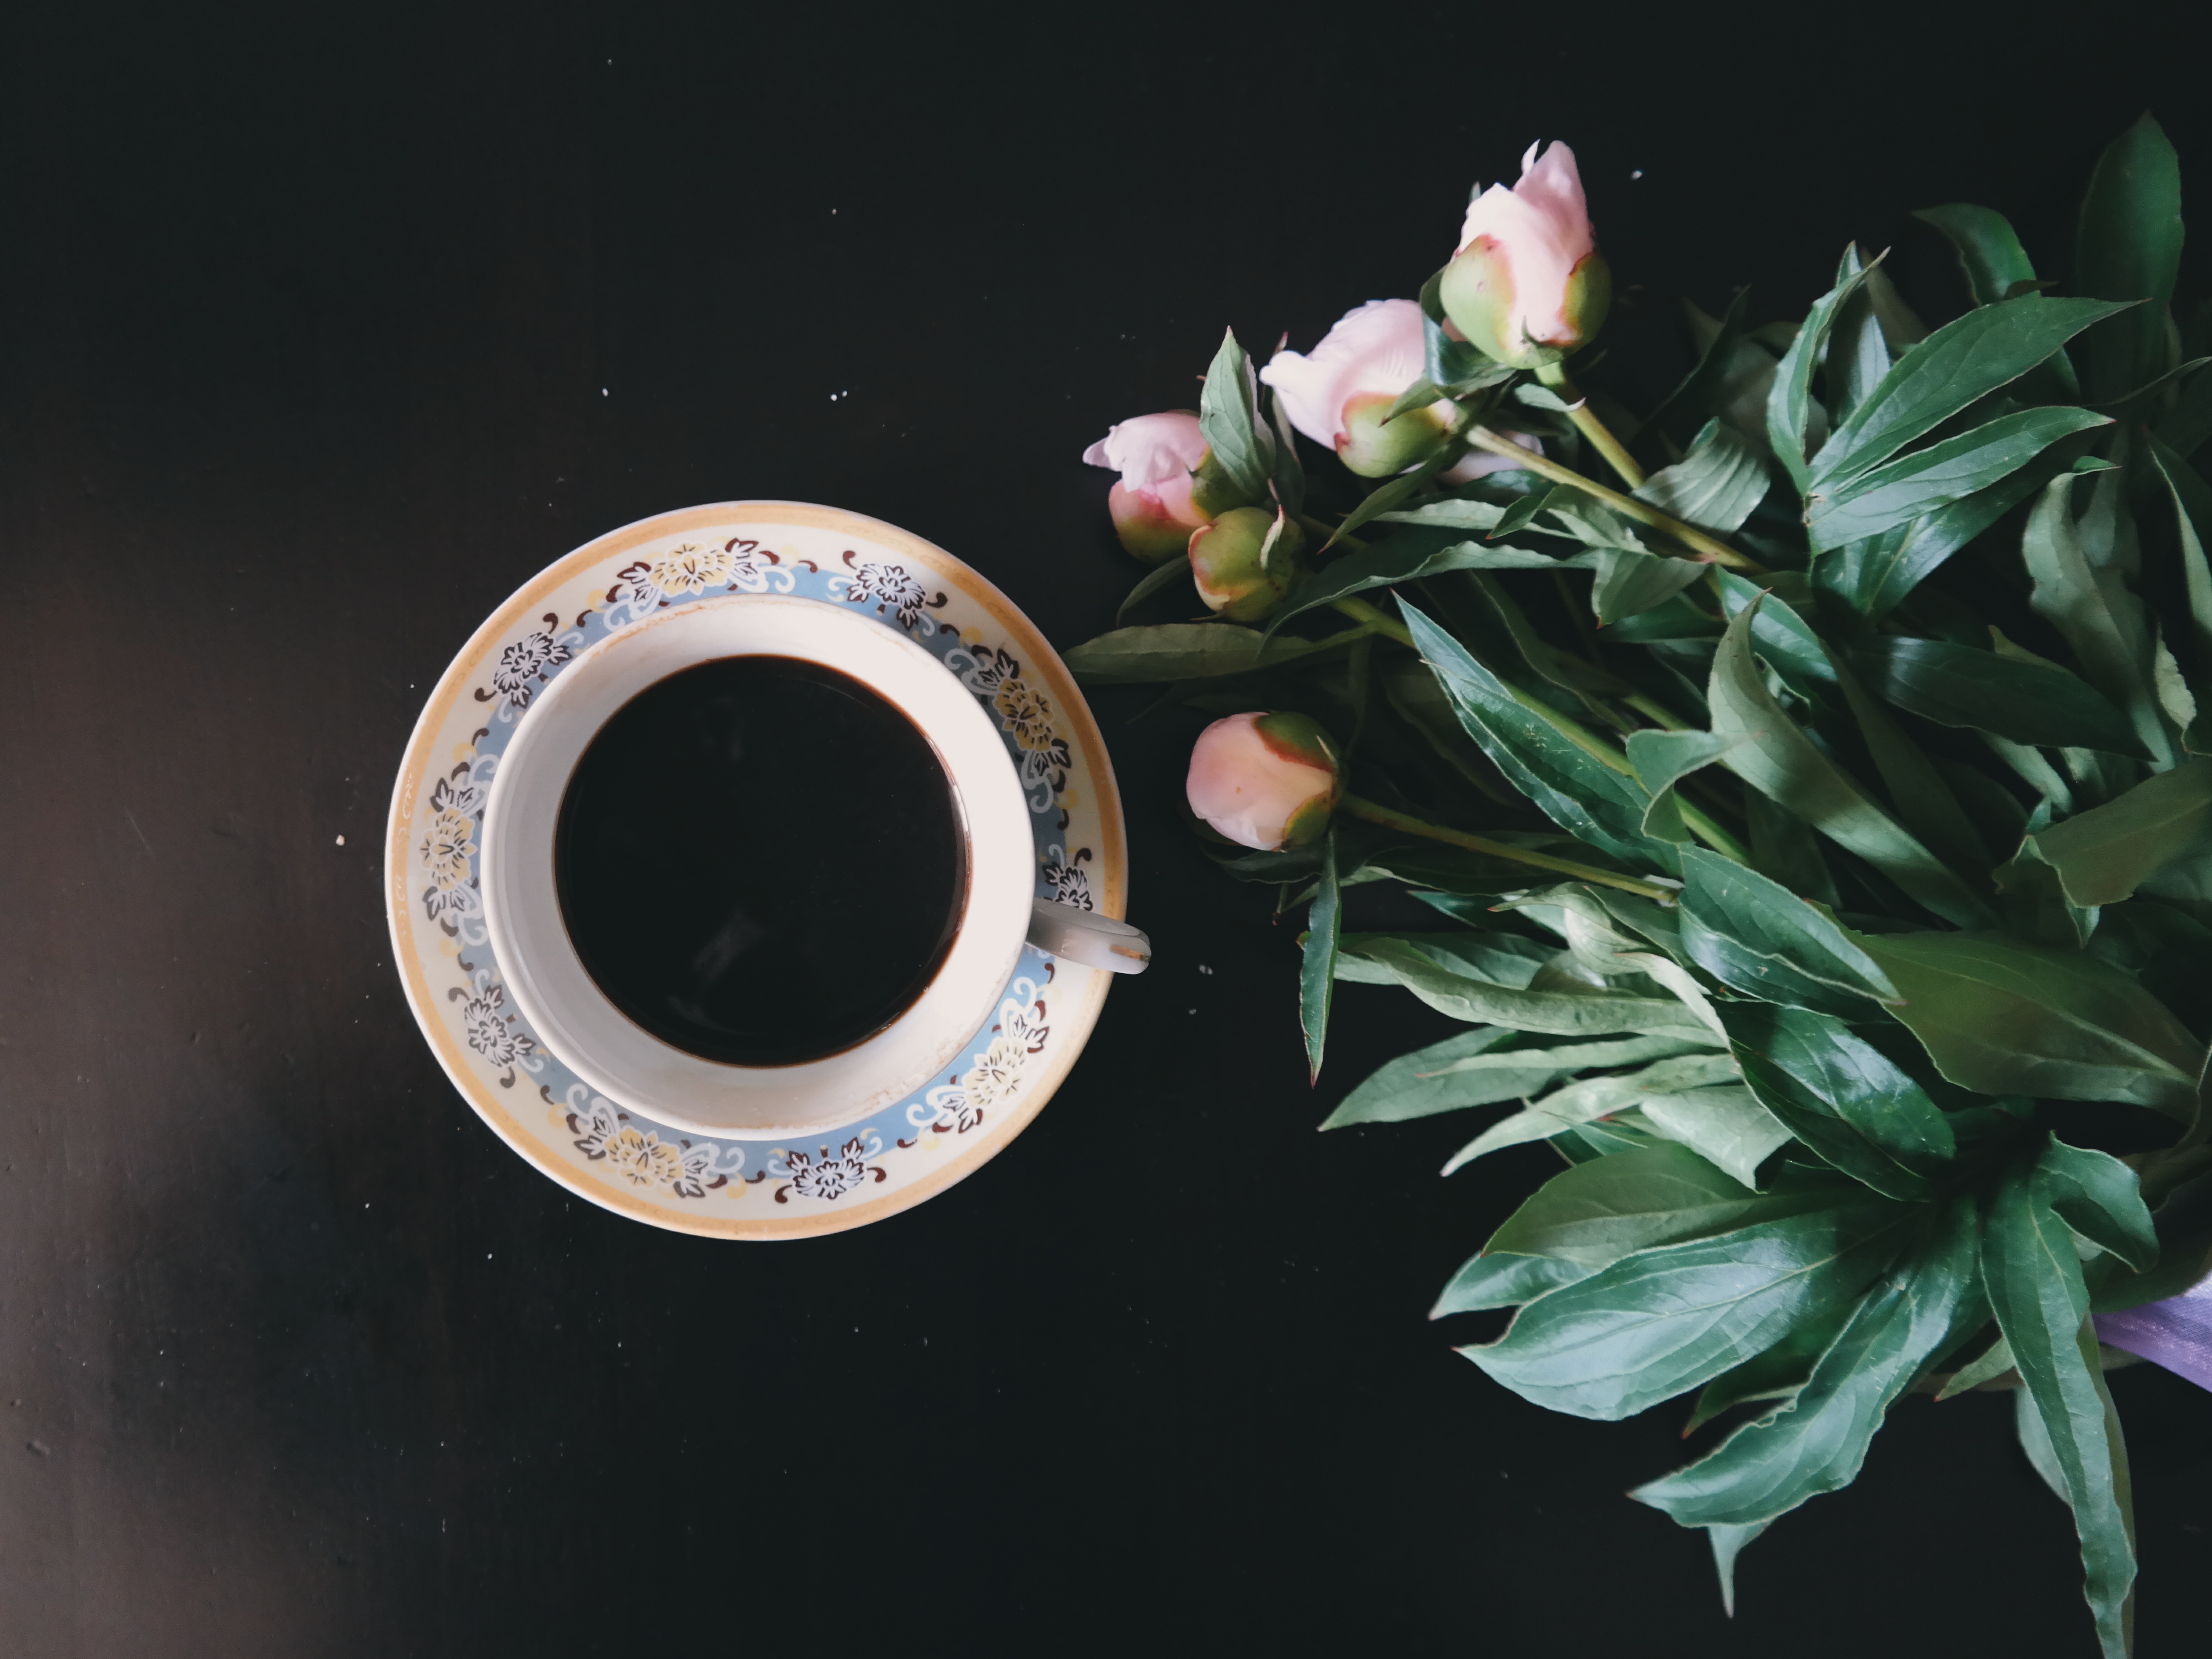
leaf, flower, petal, green, macro photography